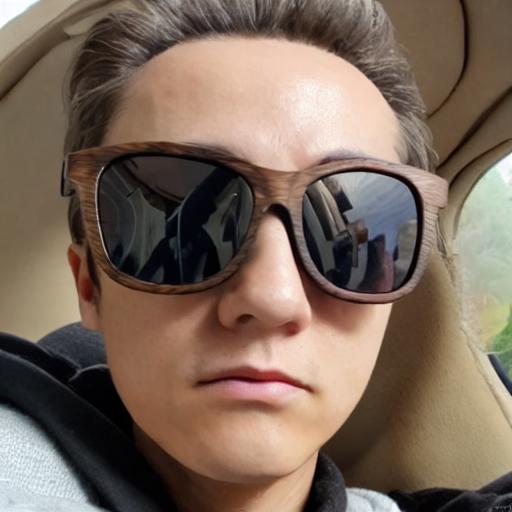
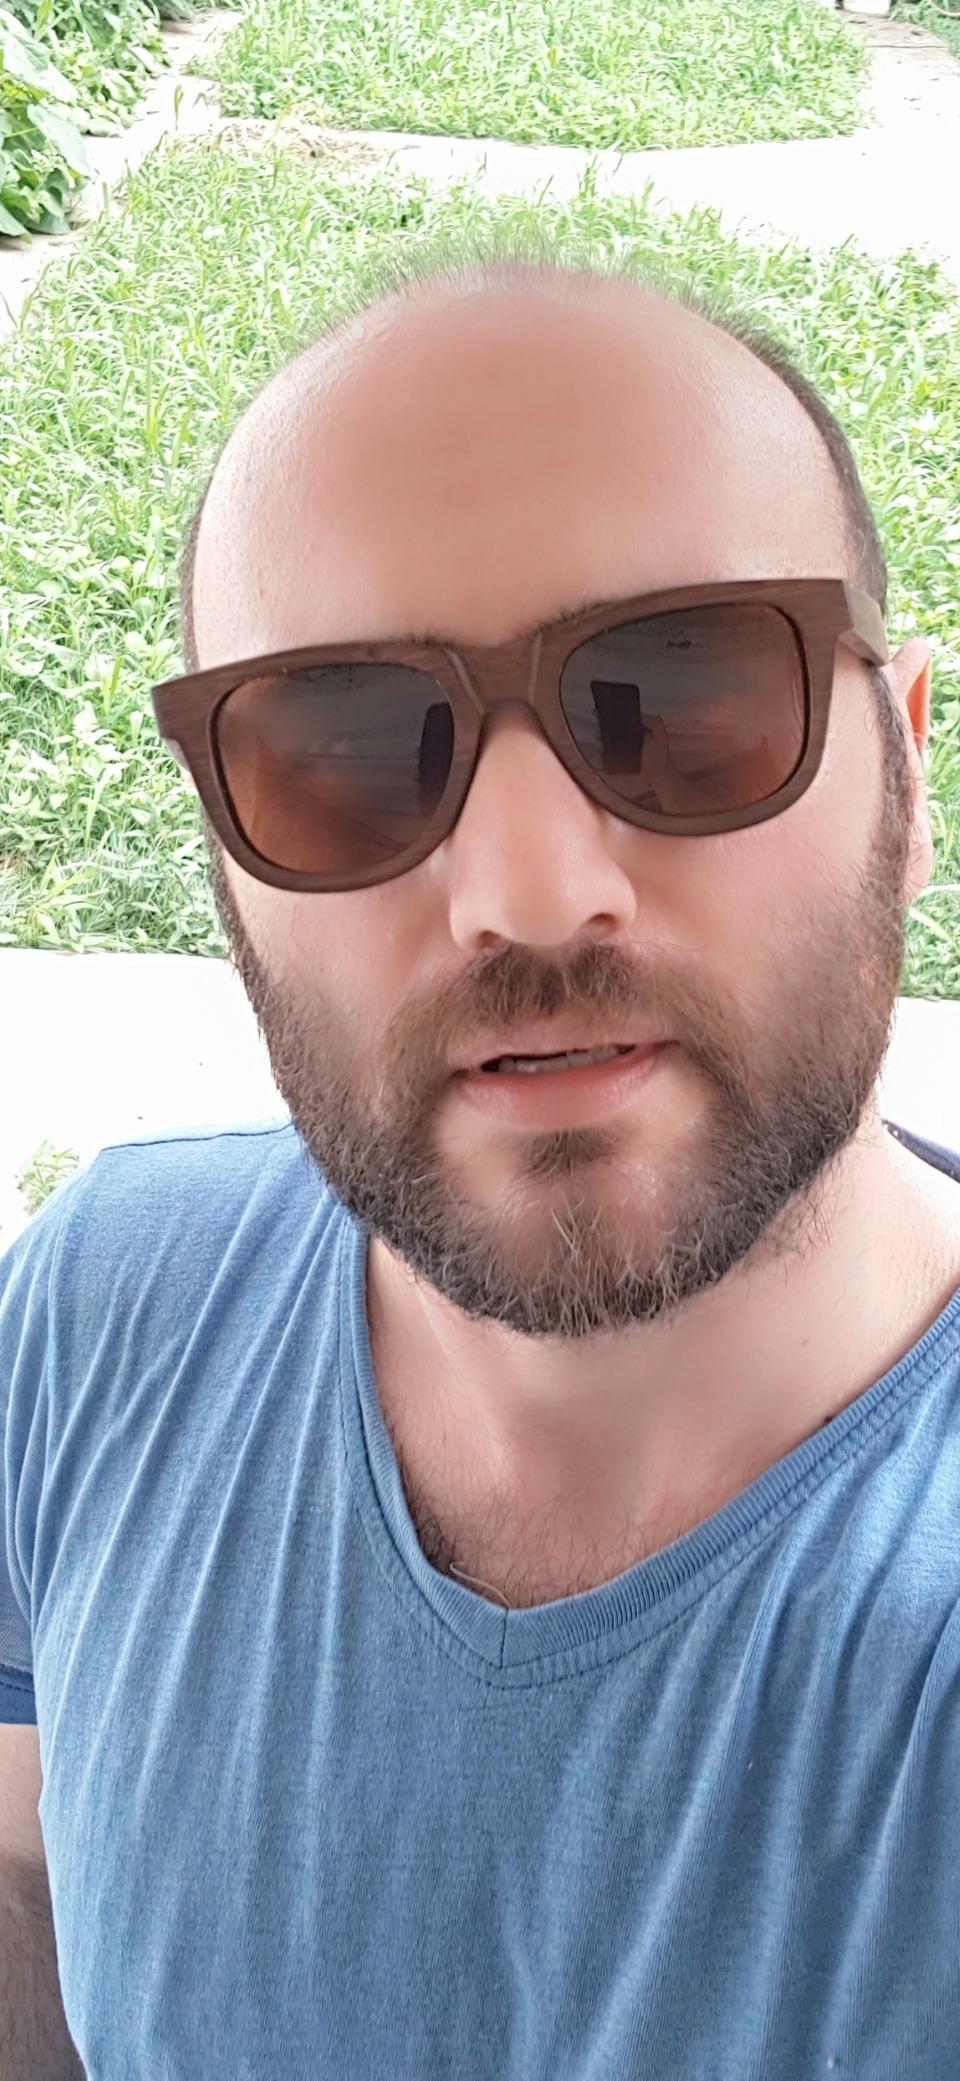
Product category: accessories_sunglasses
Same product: no